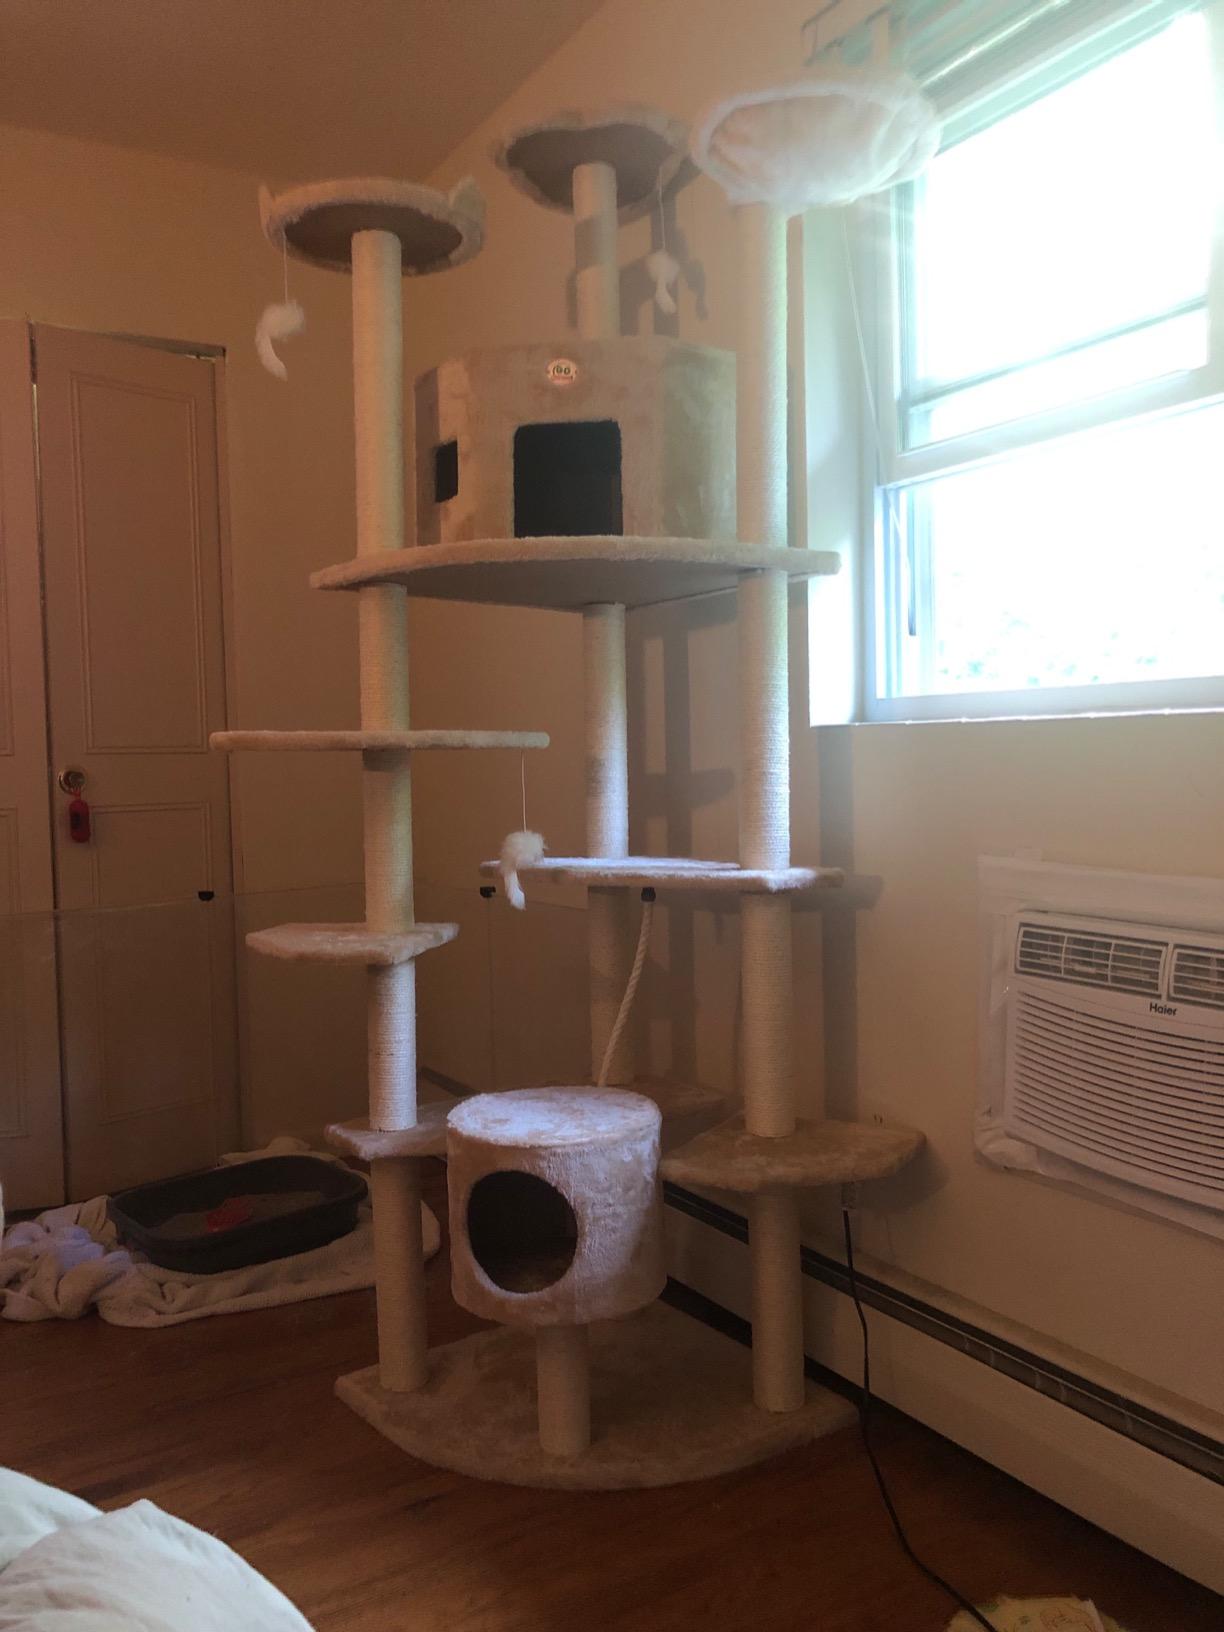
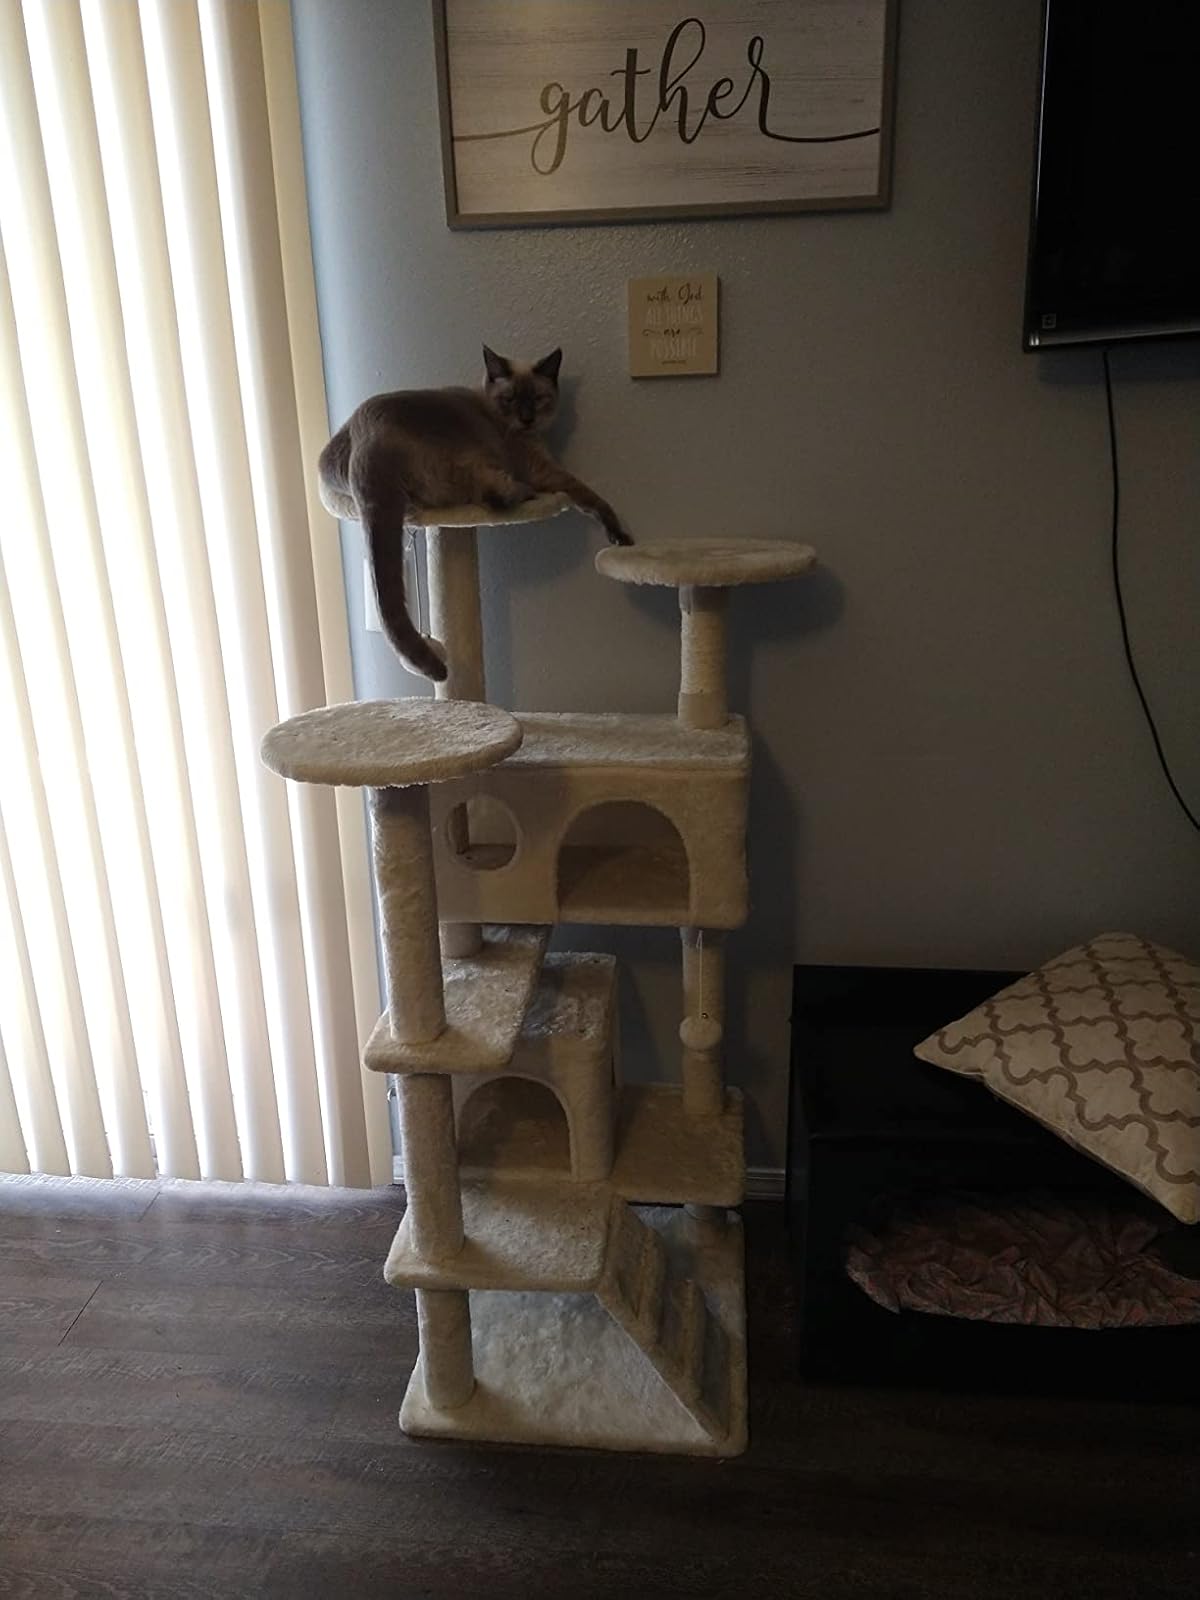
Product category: items_cat tree
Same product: no